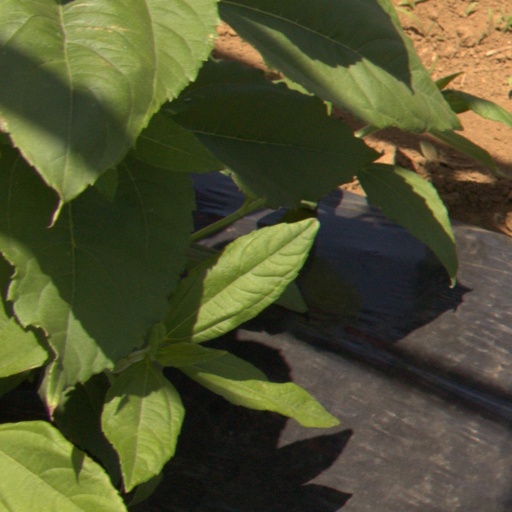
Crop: Jerusalem artichoke